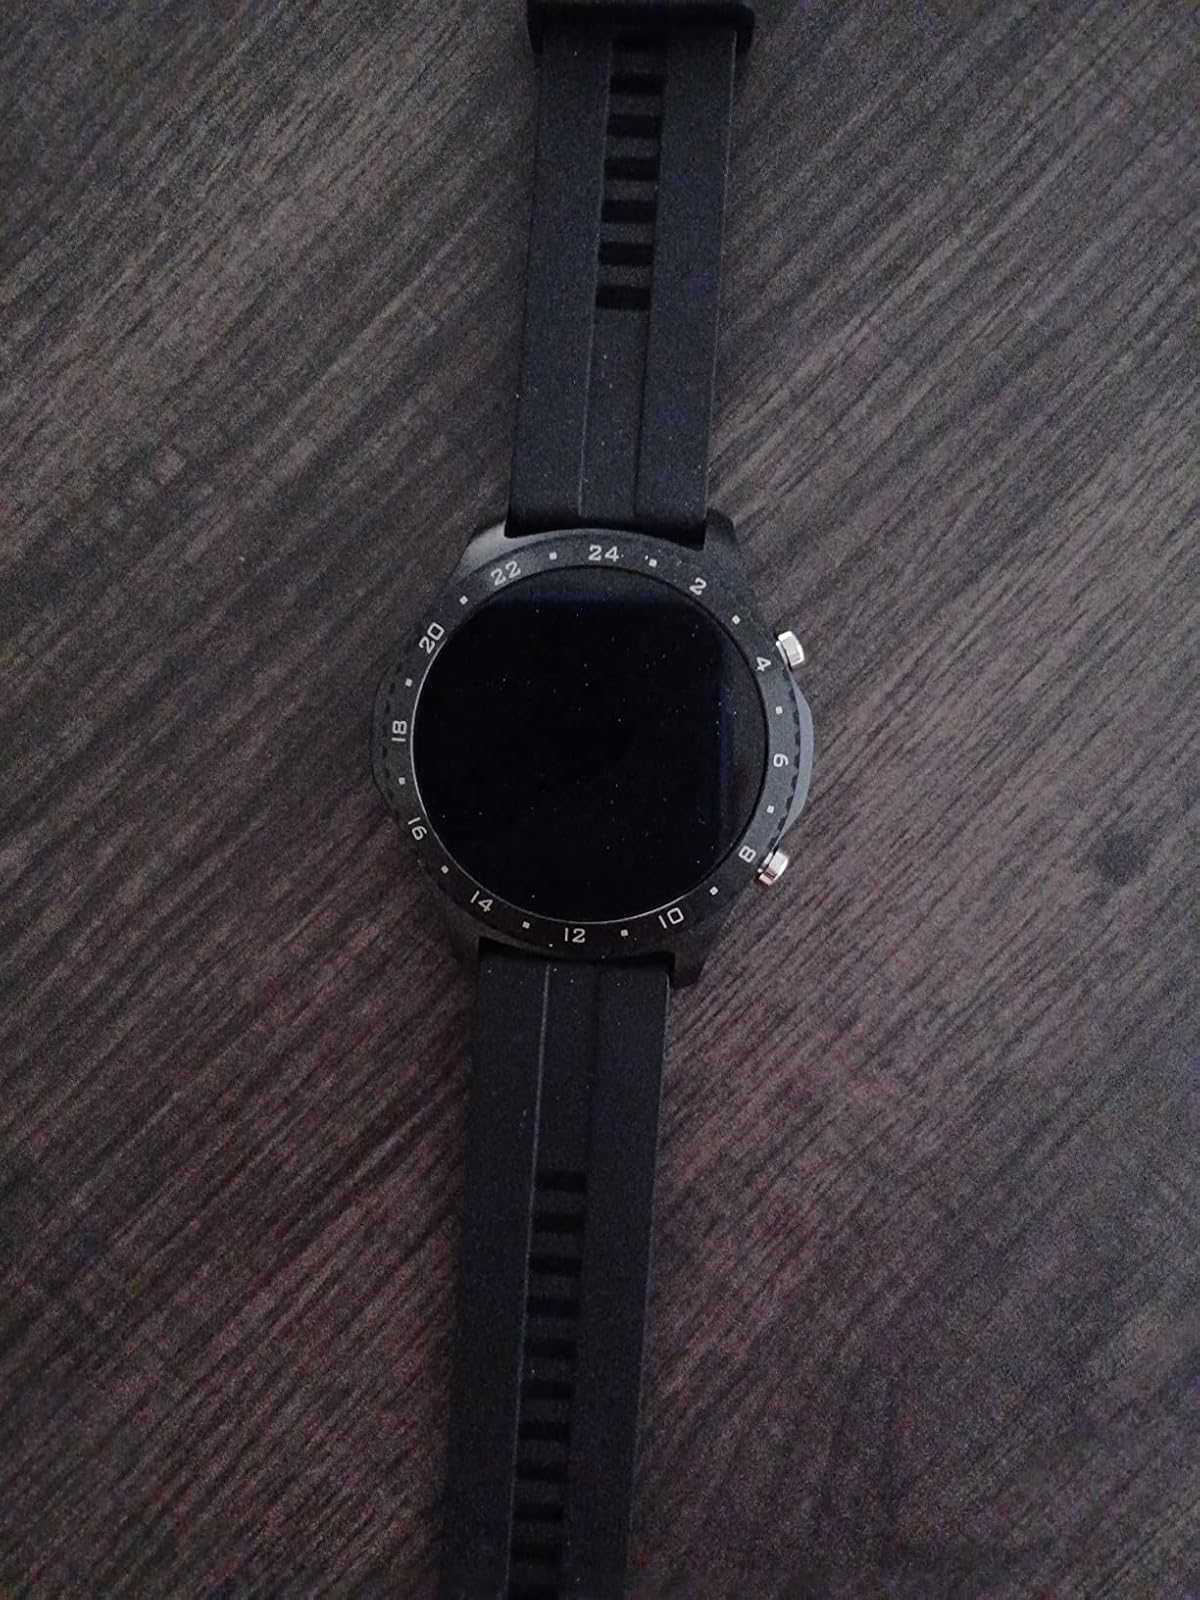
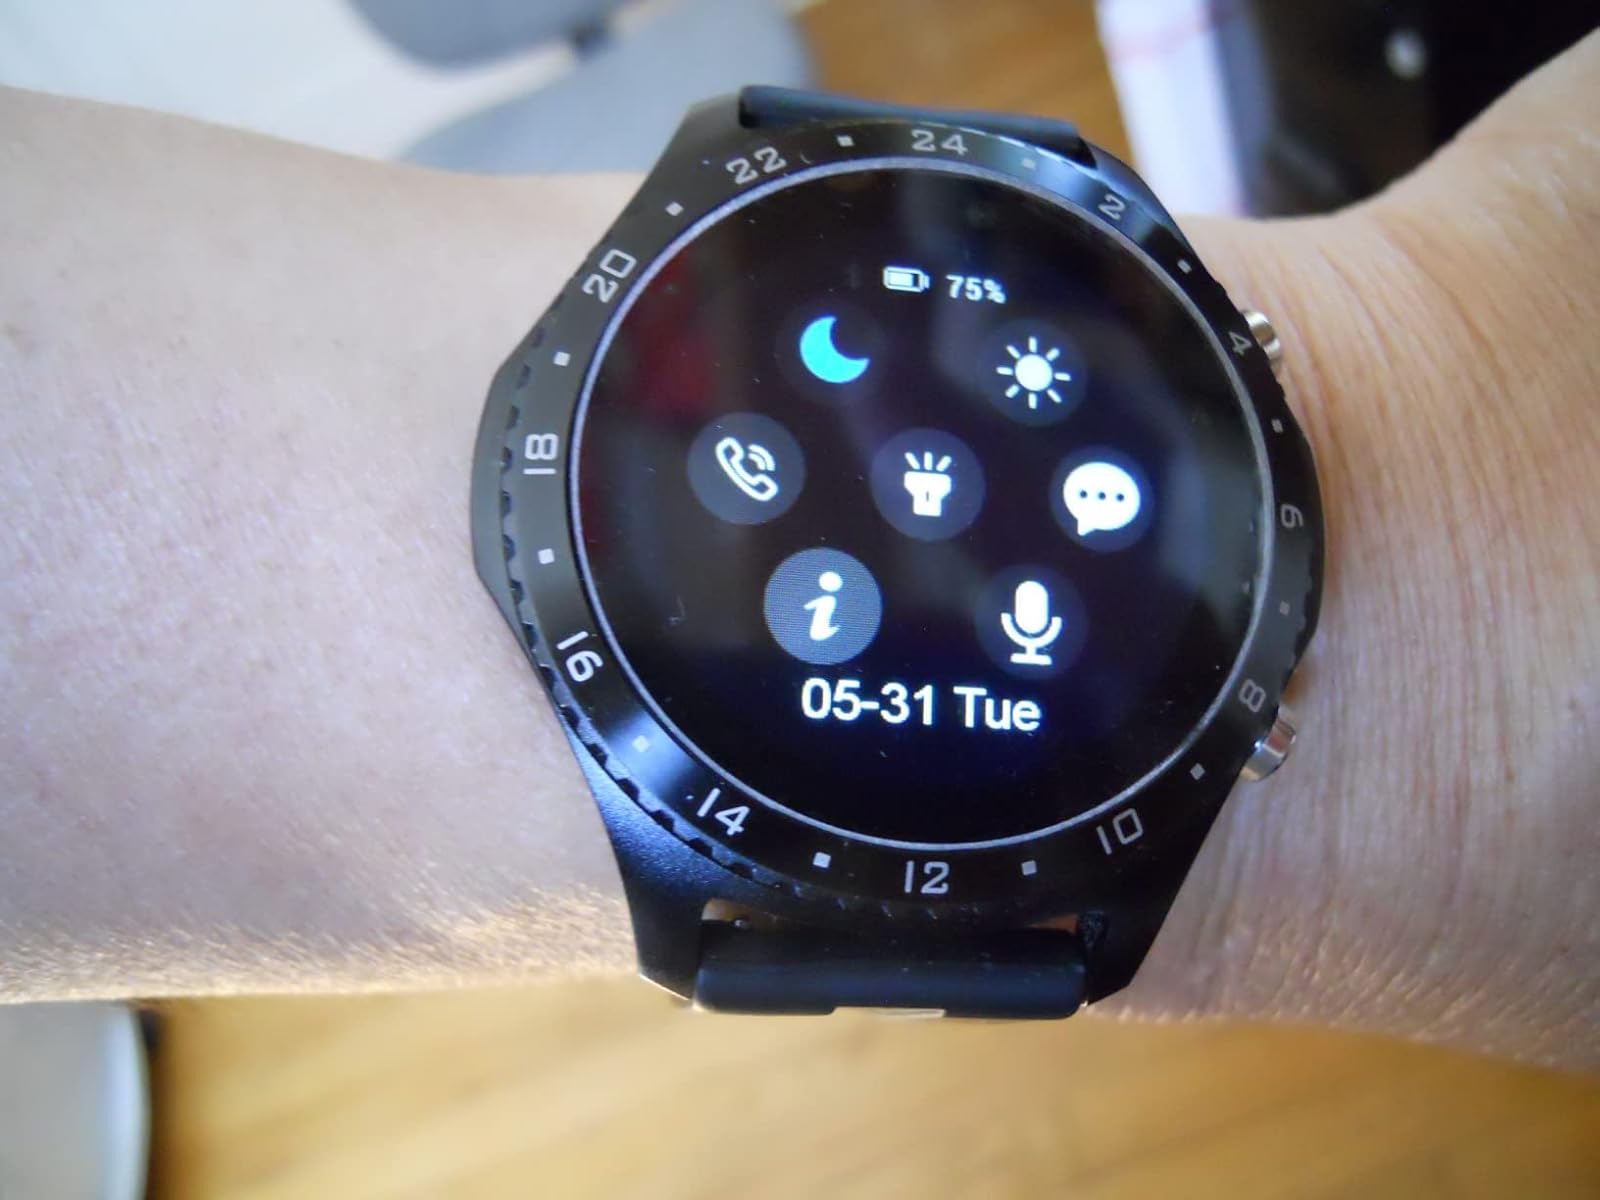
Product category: smartwatch
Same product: yes